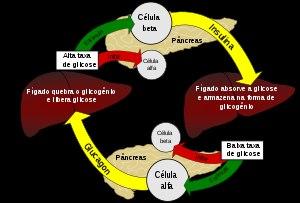
Le pancréas, prononcé /pɑ̃kʁeas/, est un organe situé dans l'abdomen des vertébrés, au niveau du rétropéritoine, en avant de l'aorte et de la veine cave inférieure et en arrière de l'estomac. C'est un organe vital.